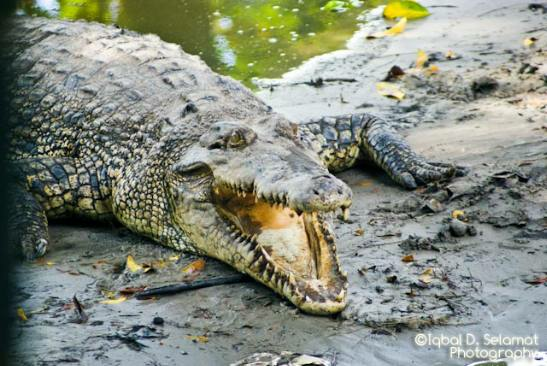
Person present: No